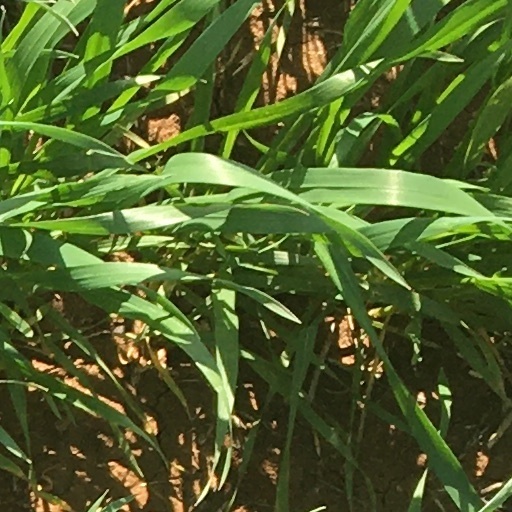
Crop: wheat